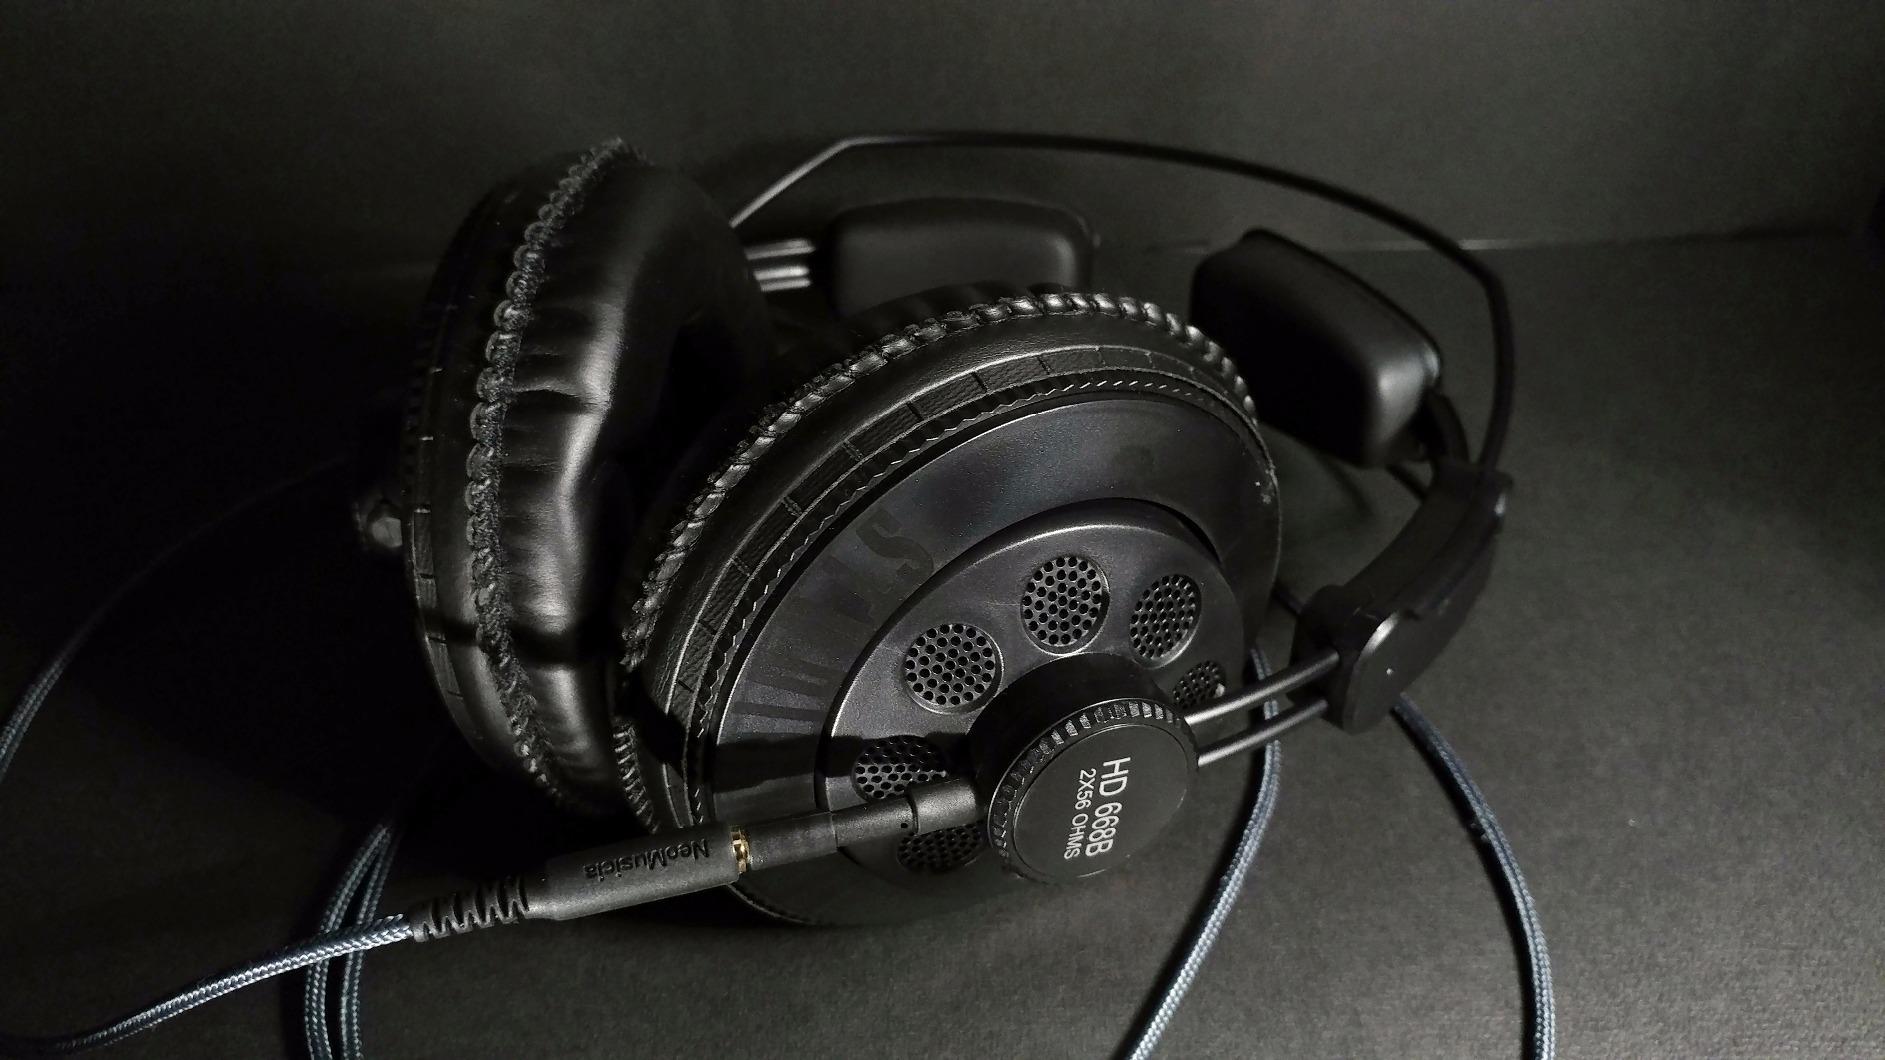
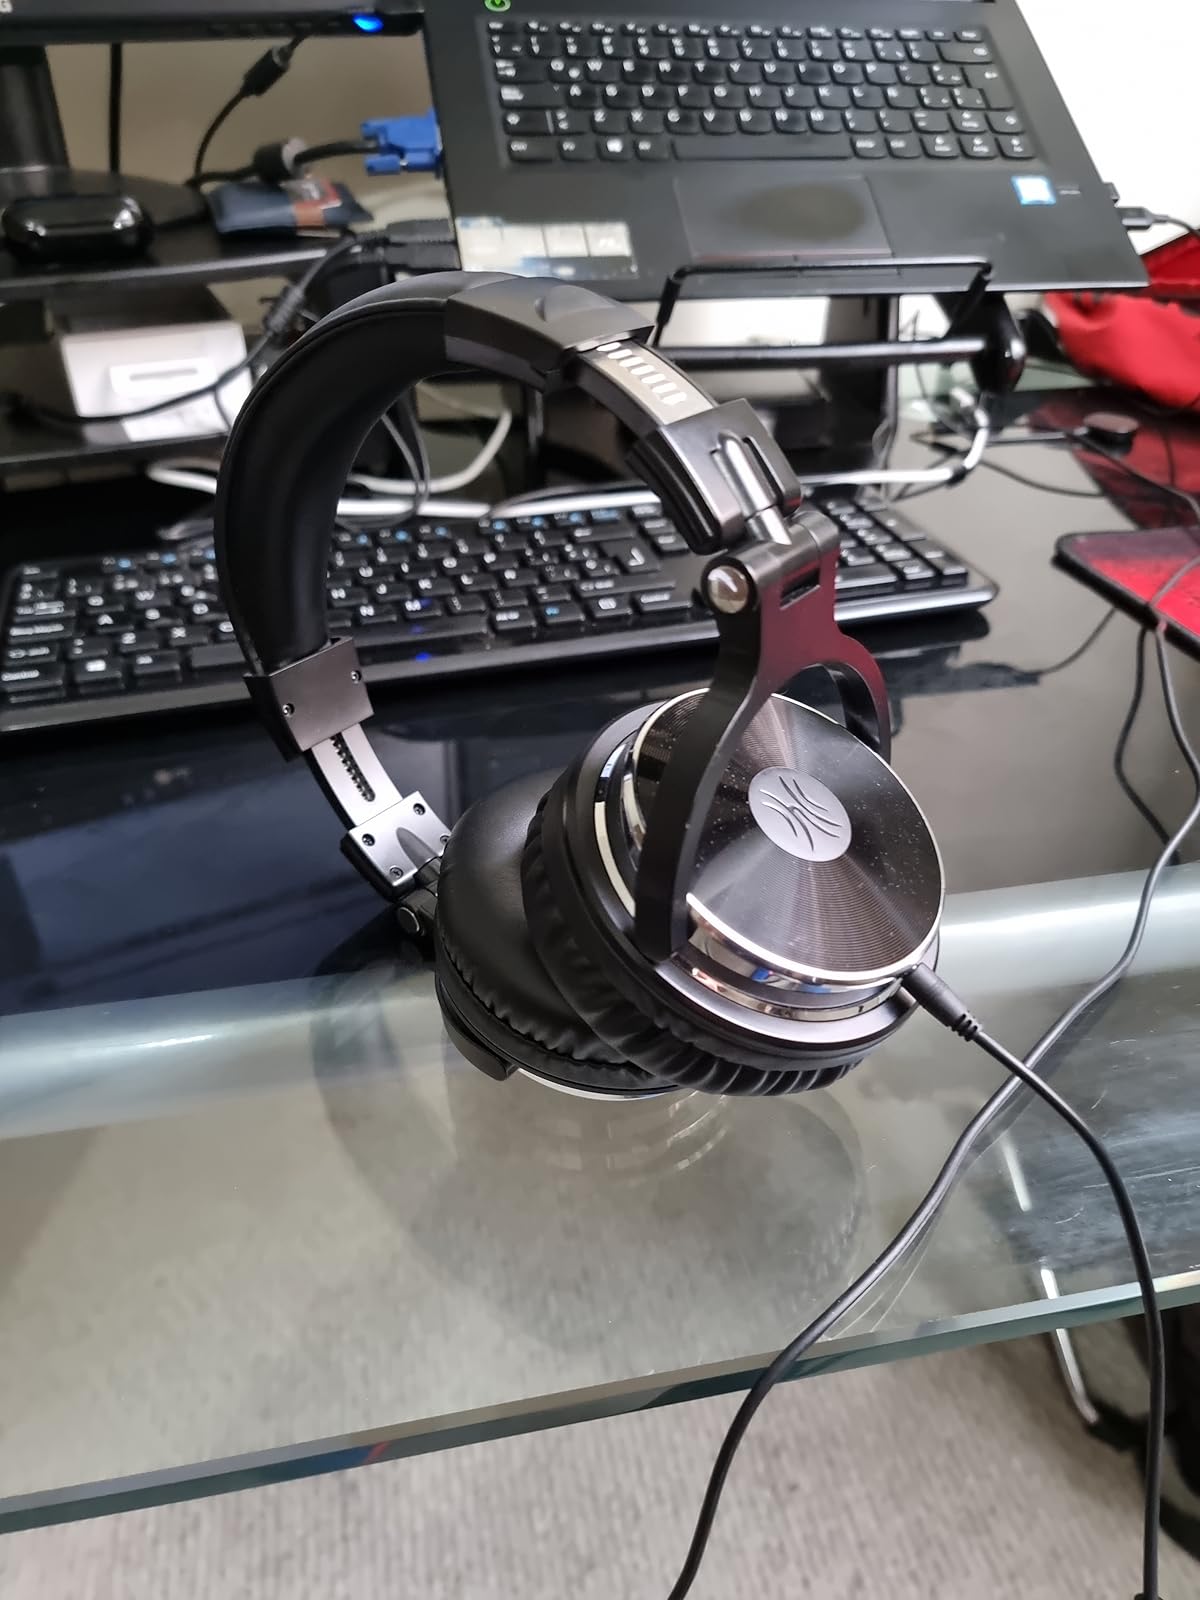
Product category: headphones
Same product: no